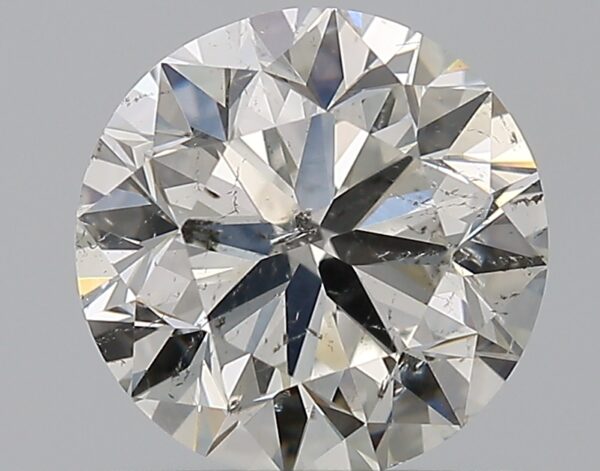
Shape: round
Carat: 1
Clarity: SI2
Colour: G
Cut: VG
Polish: EX
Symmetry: VG
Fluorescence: N
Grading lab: IGI
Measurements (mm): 6.29 x 6.22 x 3.96